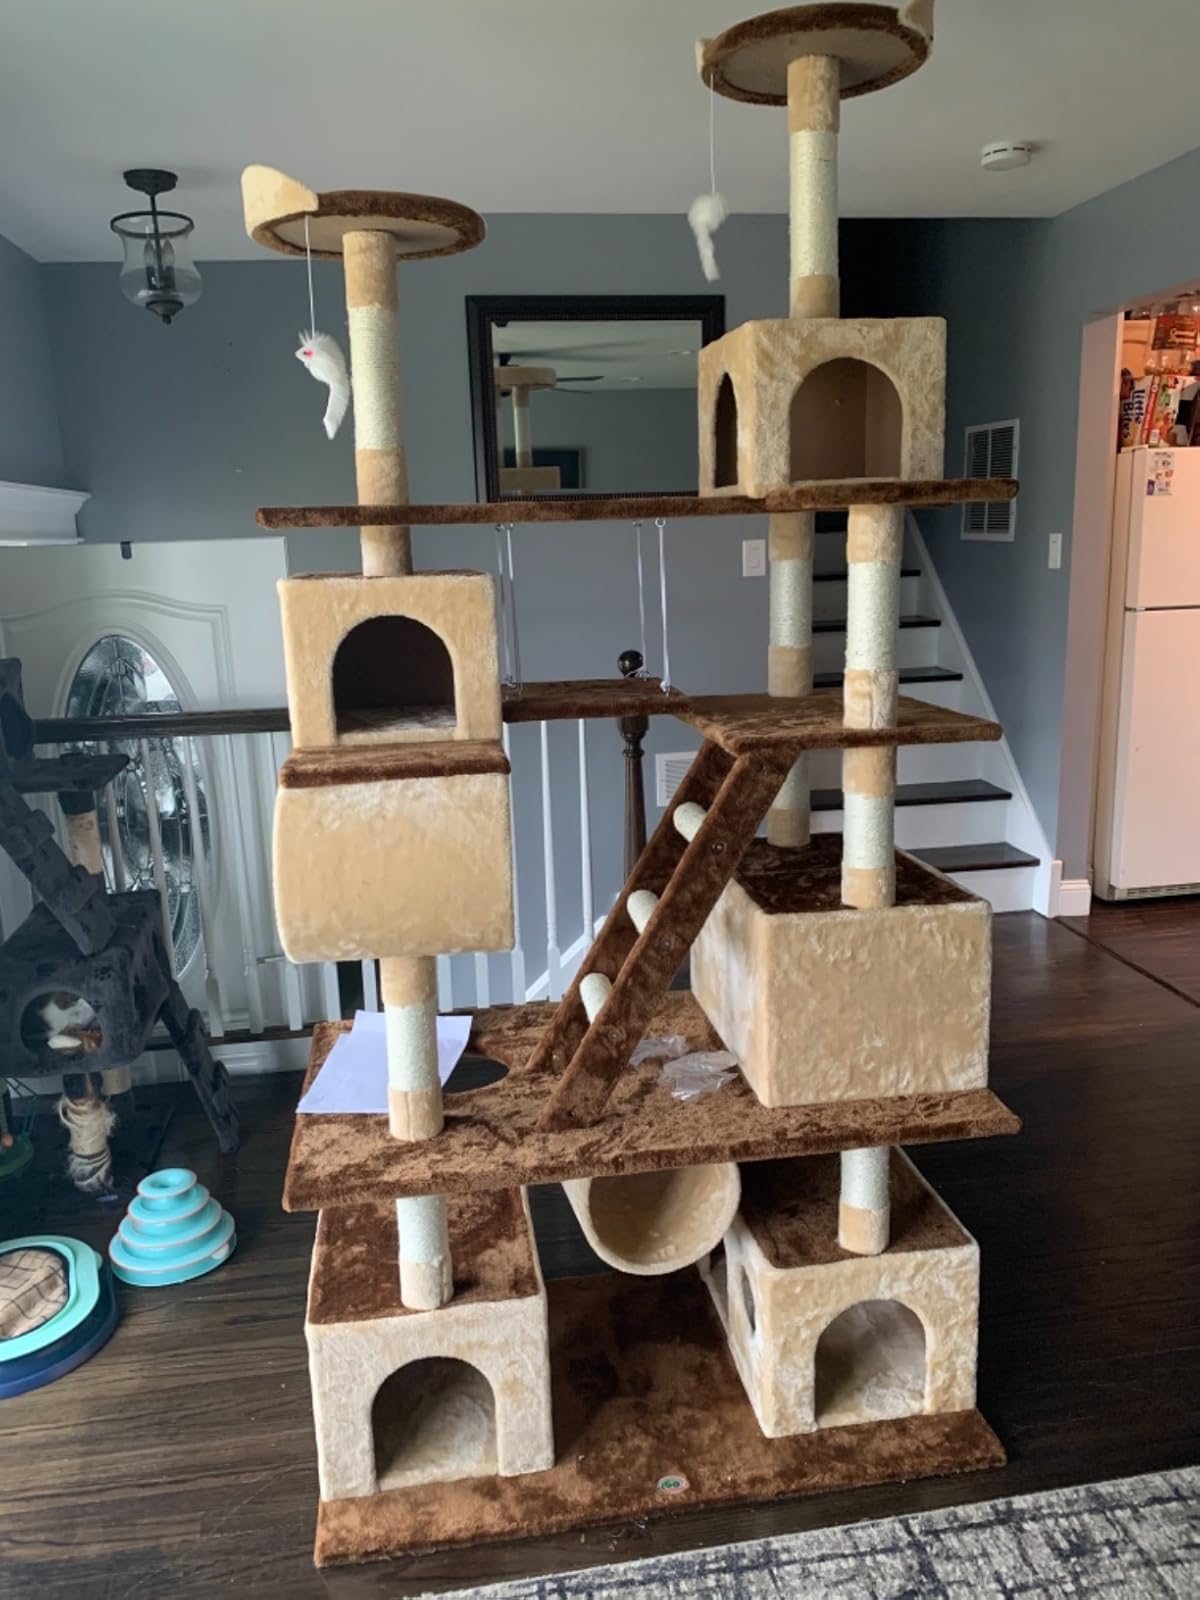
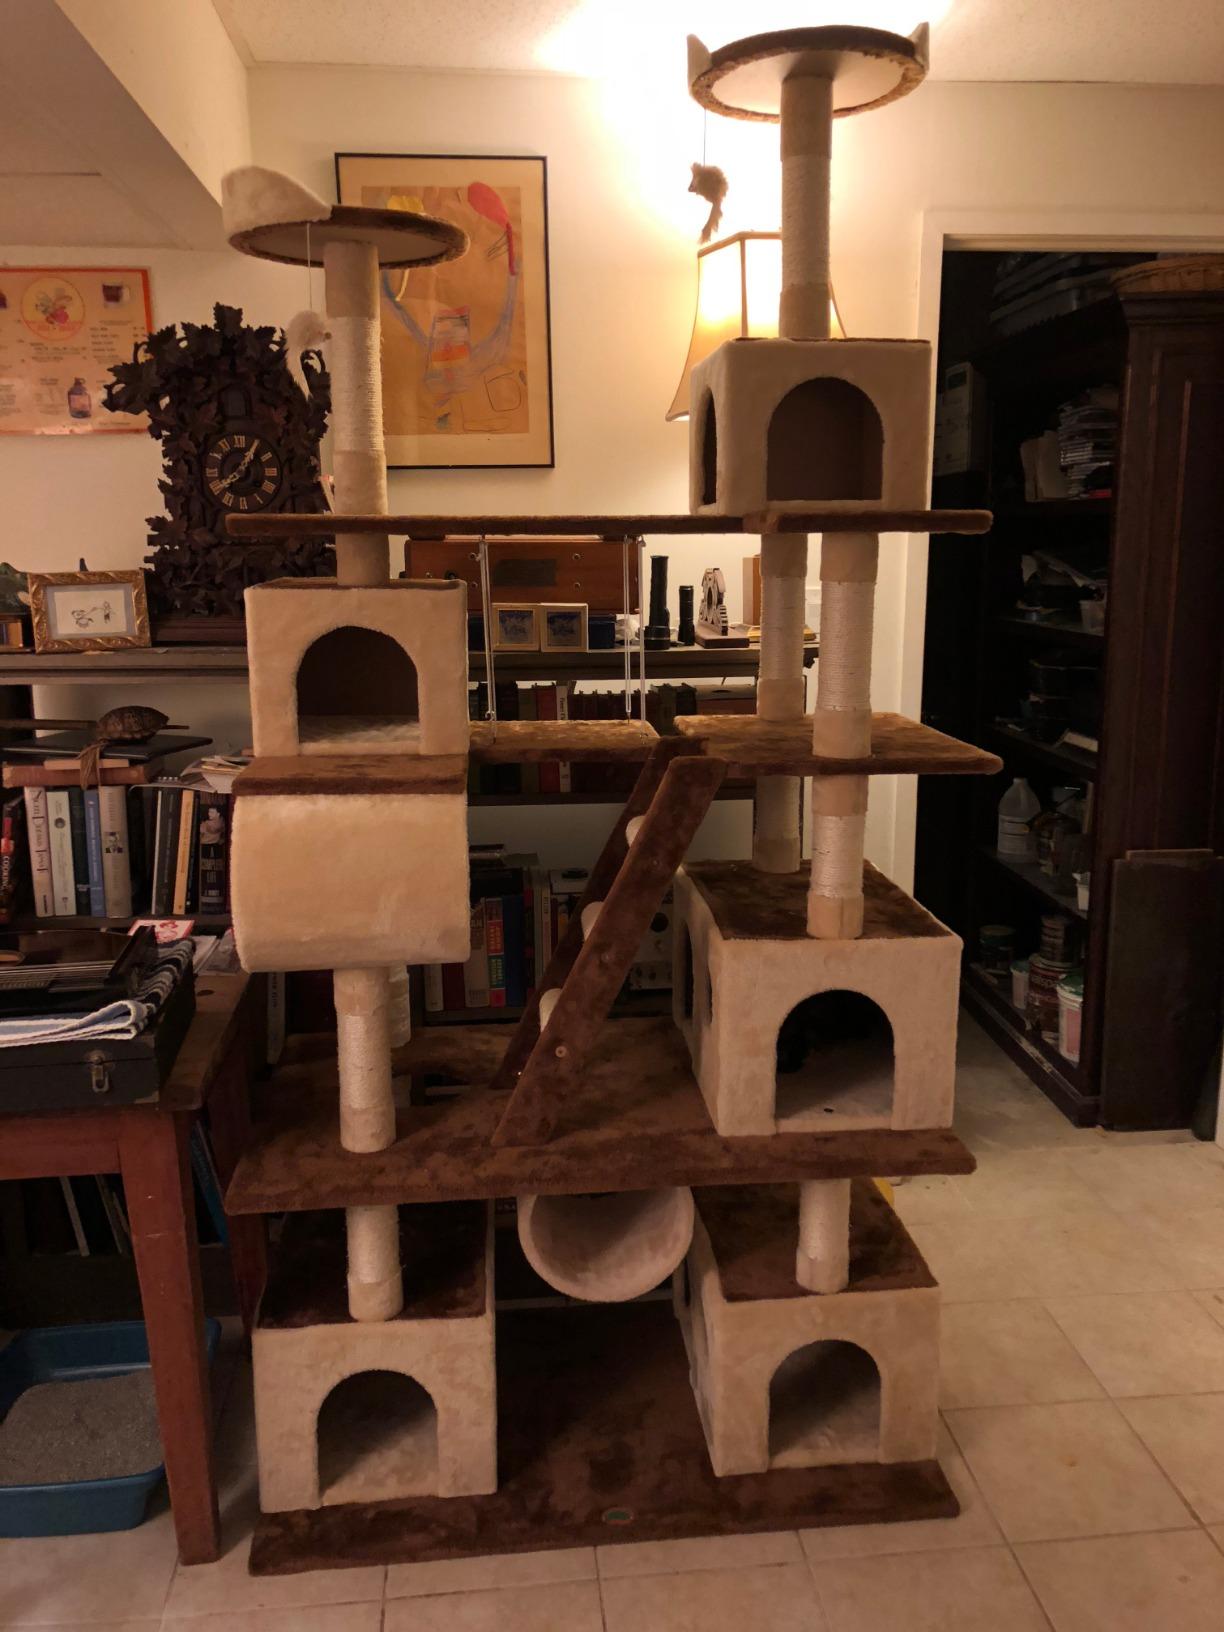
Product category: items_cat tree
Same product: yes